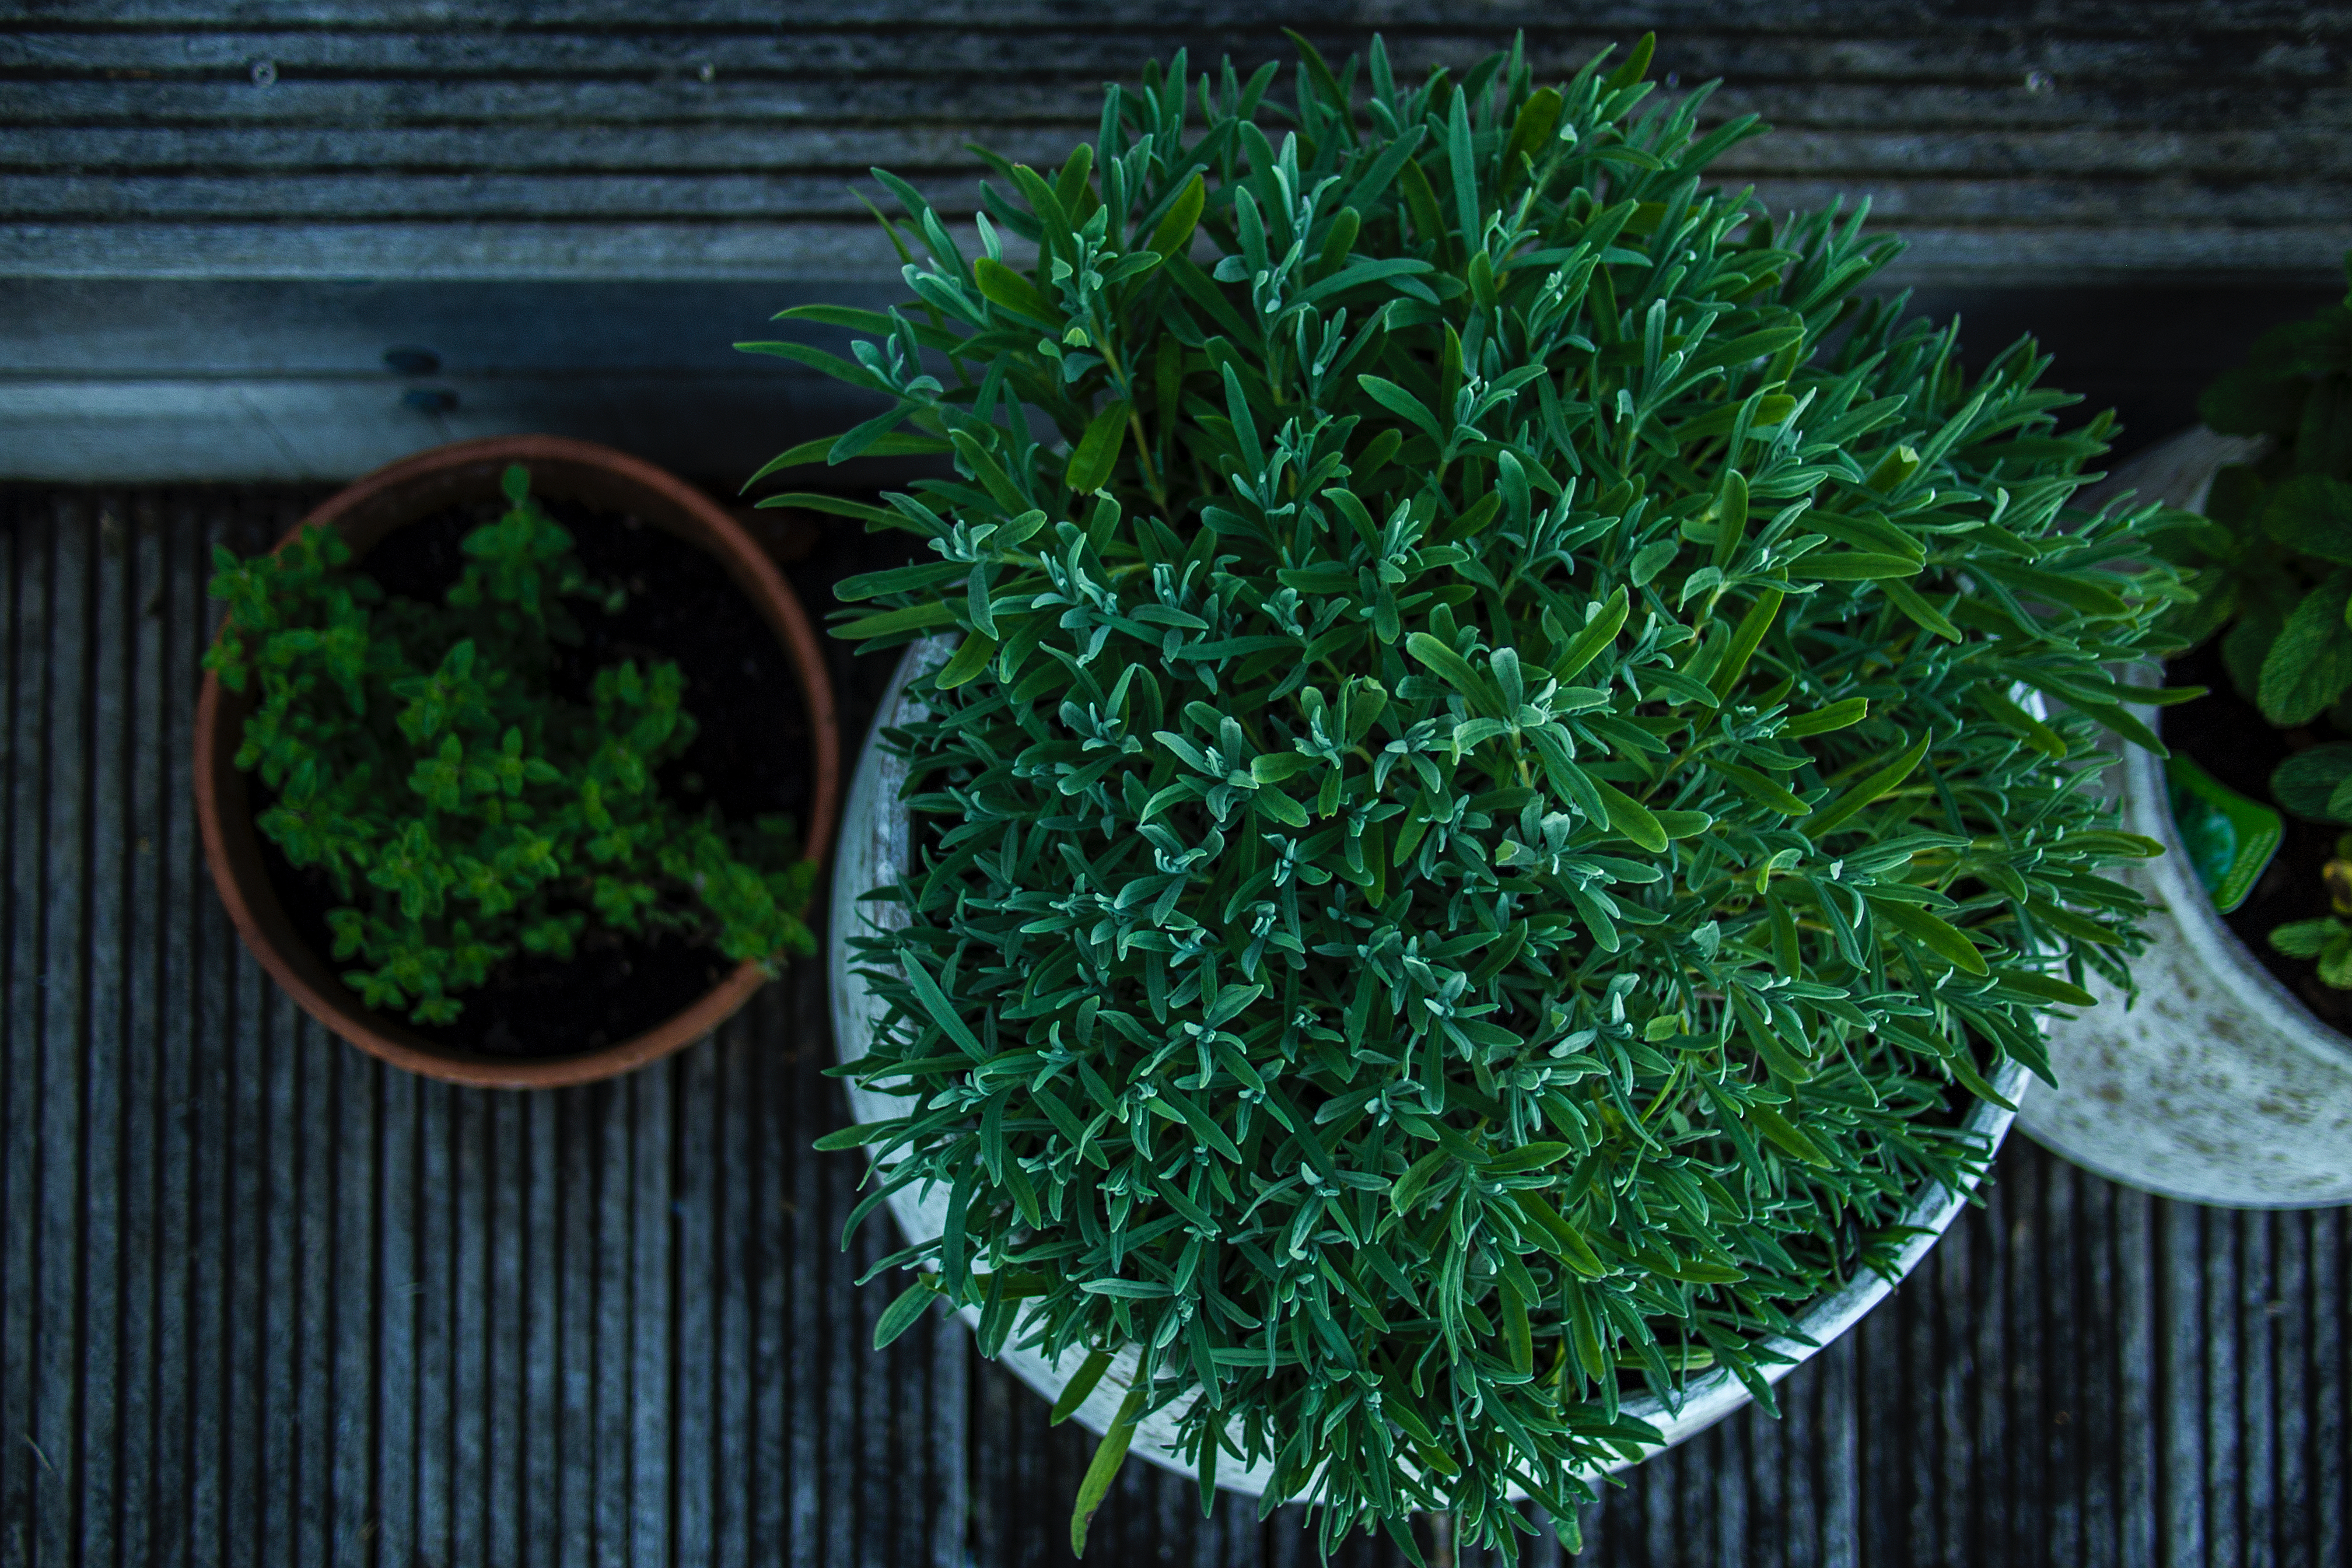
tree, grass, plant, leaf, flower, green, herb, soil, shrub, grass family, land plant